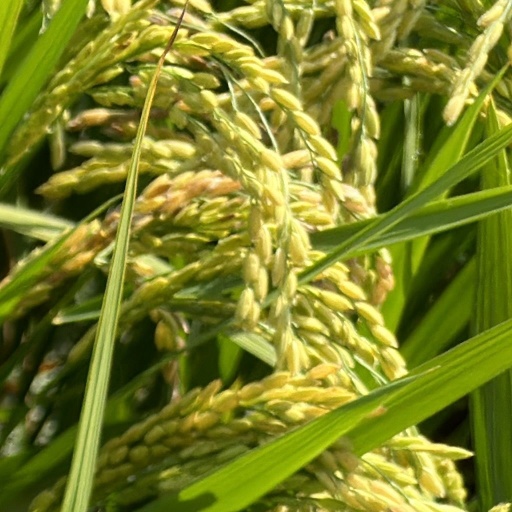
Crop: rice